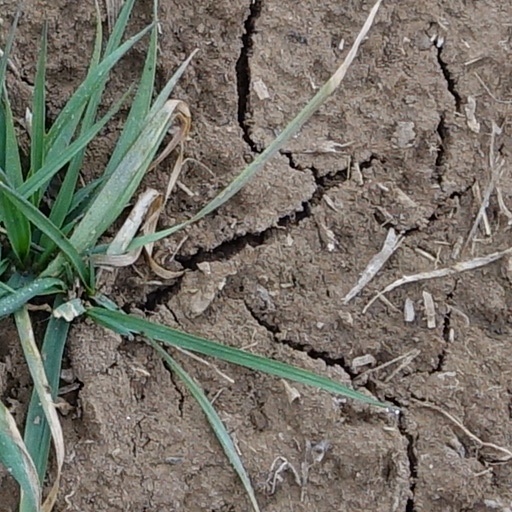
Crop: wheat